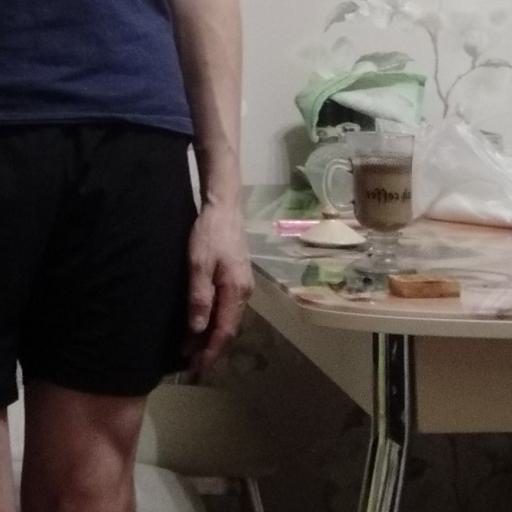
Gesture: no_gesture